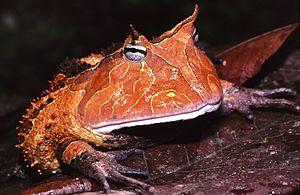
Ceratophrys cornuta est une espèce d'amphibiens de la famille des Ceratophryidae. En français, elle est appelée Crapaud cornu du Brésil ou Grenouille cornue.